Bwindi Impenetrable National Park

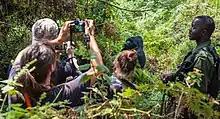
Armed park ranger with tourists seeing the gorillas

The park is owned by the Uganda Wildlife Authority, a parastatal government body. The park has total protection, although communities adjacent to the park can access some of its resources.